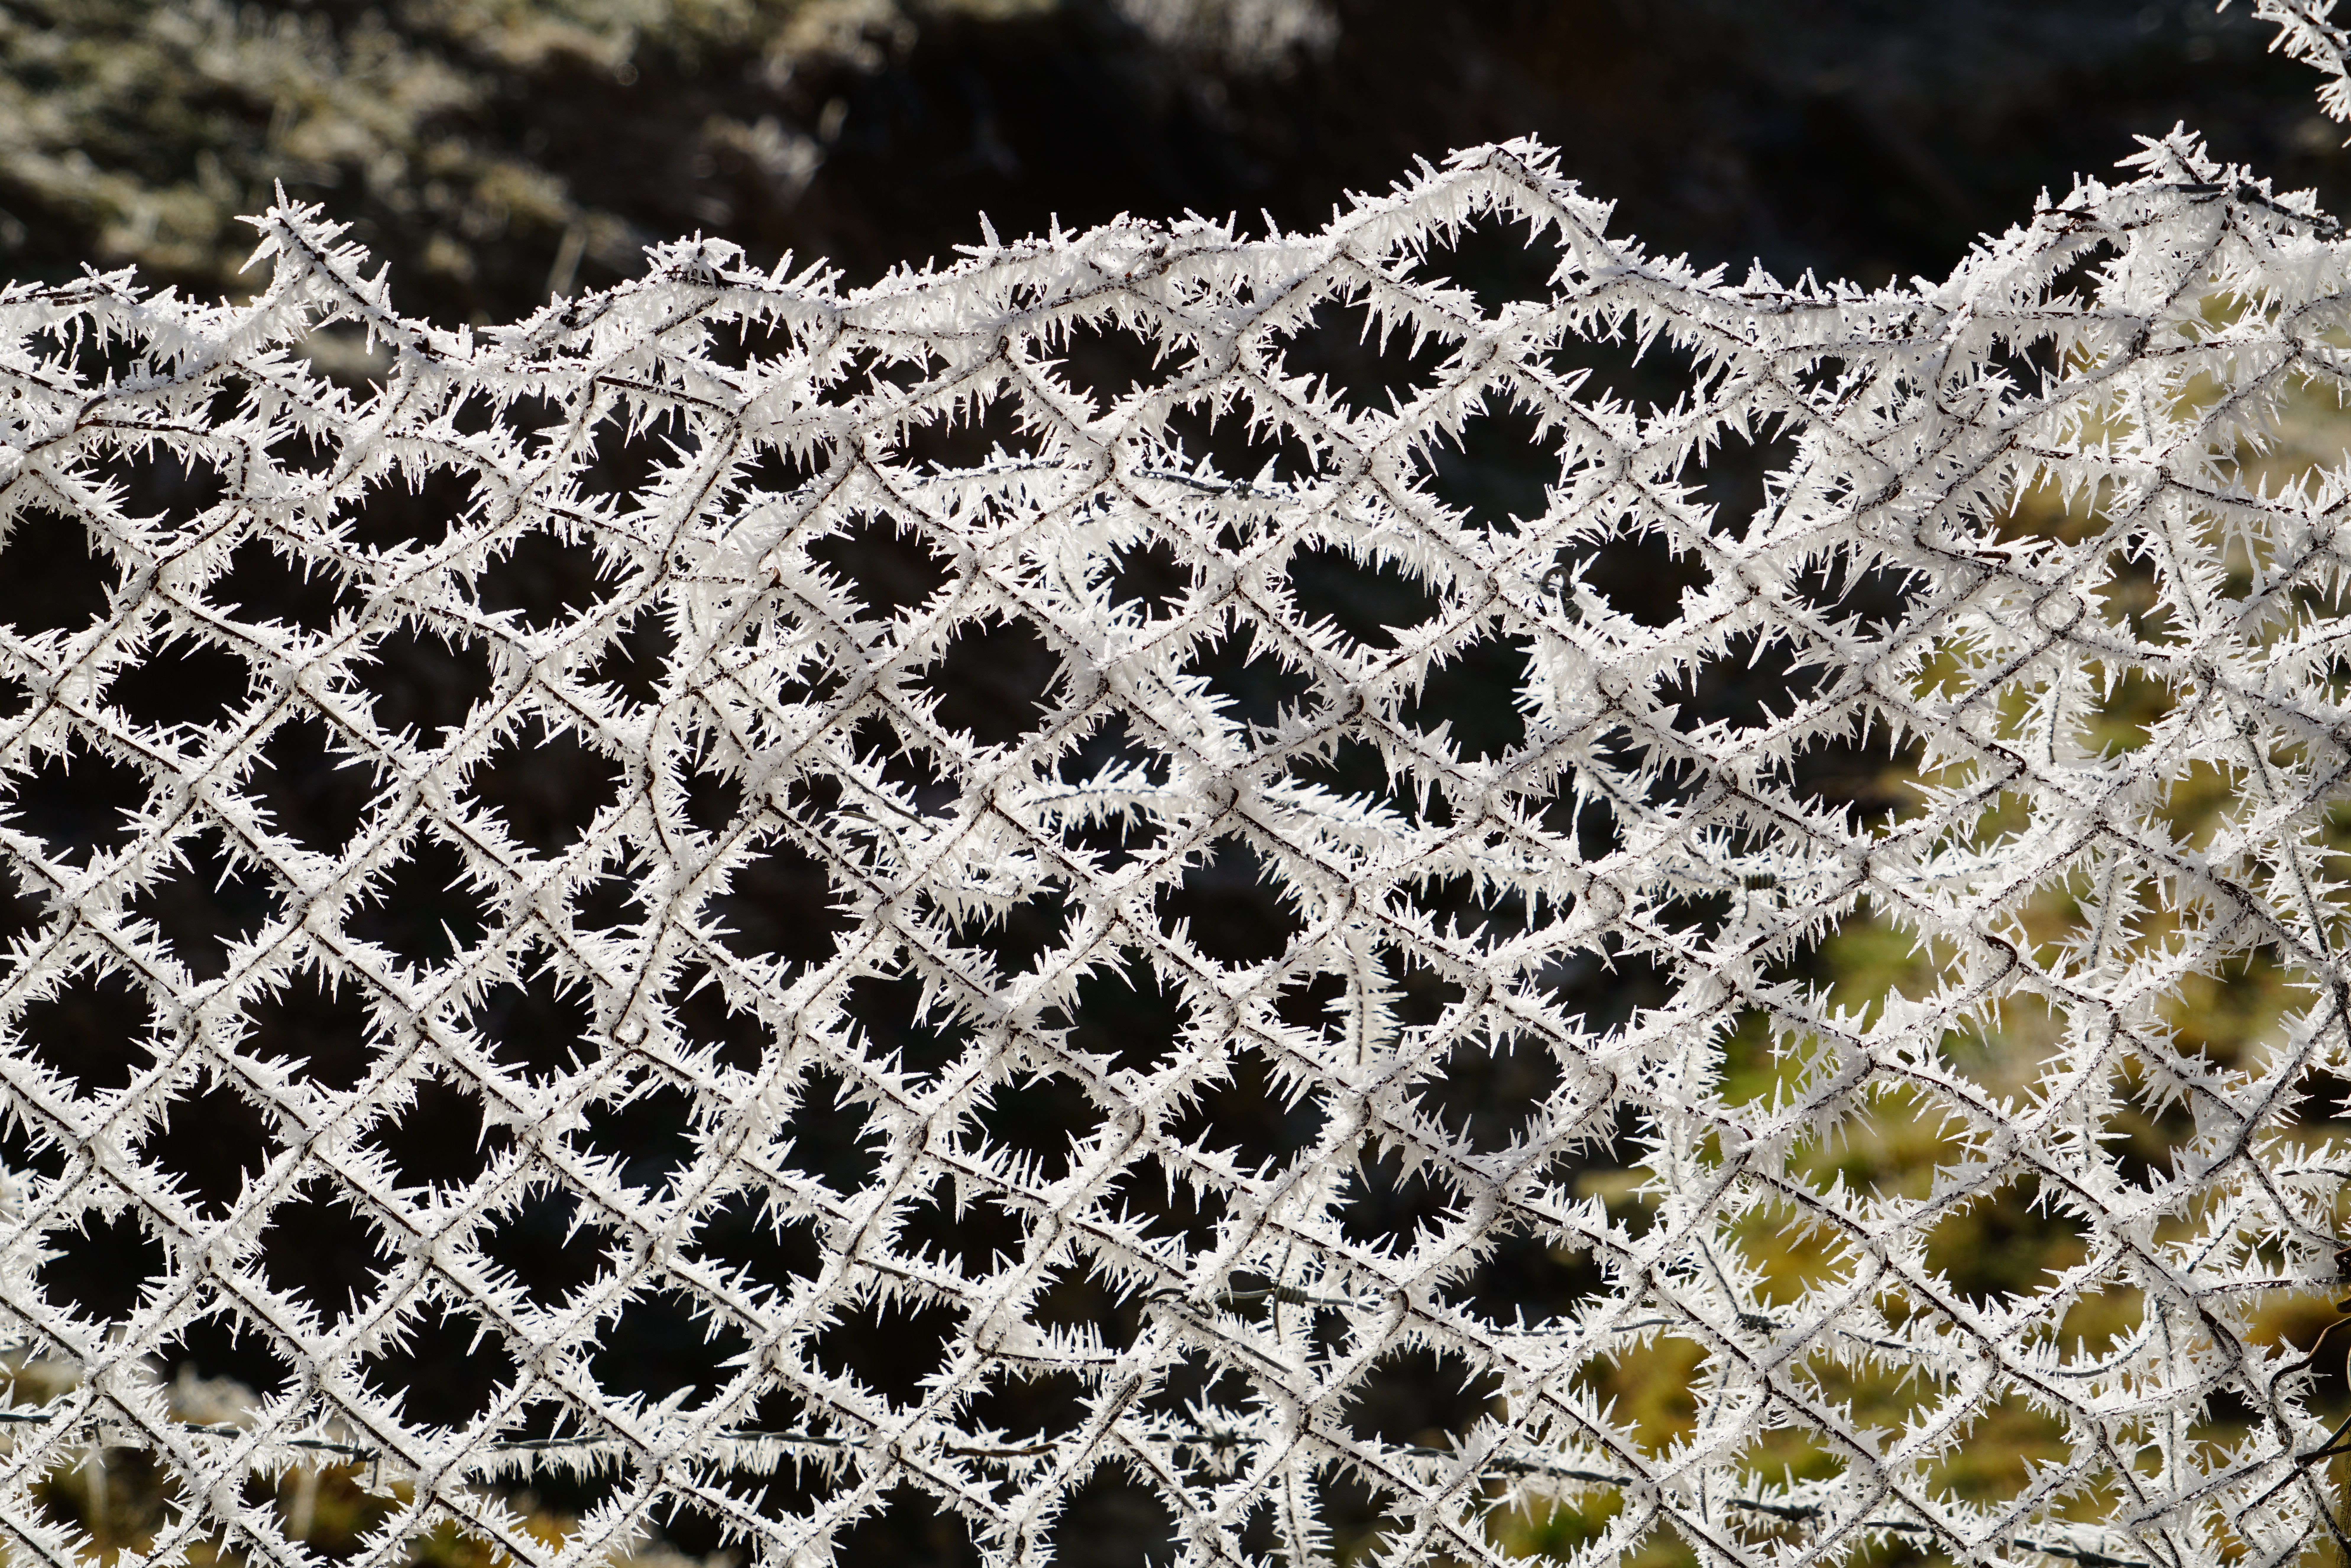
snow, winter, fence, frost, wire, pattern, lace, material, crochet, textile, iced, mesh, hoarfrost, wire mesh, wire mesh fence, eiskristalle, crystals, ice cold, snow crystals, snow covered, winter picture, needlework, doily, diagonal wire mesh fence, protection fence